List of UK Albums Chart number ones of the 1950s

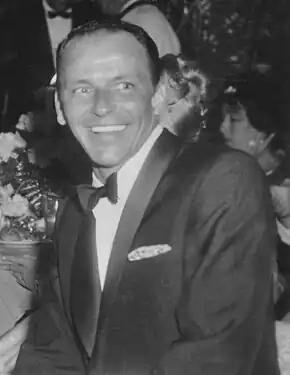

The UK Albums Chart is a record chart based on weekly album sales; during the 1950s, a total of 17 different albums reached number one. The longest run at number one was the original soundtrack of the movie "South Pacific", which held on to the top spot for 60 consecutive weeks in the 1950s, and went on to attain another 55 weeks in 1960 and 1961, totalling a record of 115 weeks at number-one in the UK. It was number-one for the entire year in 1959.